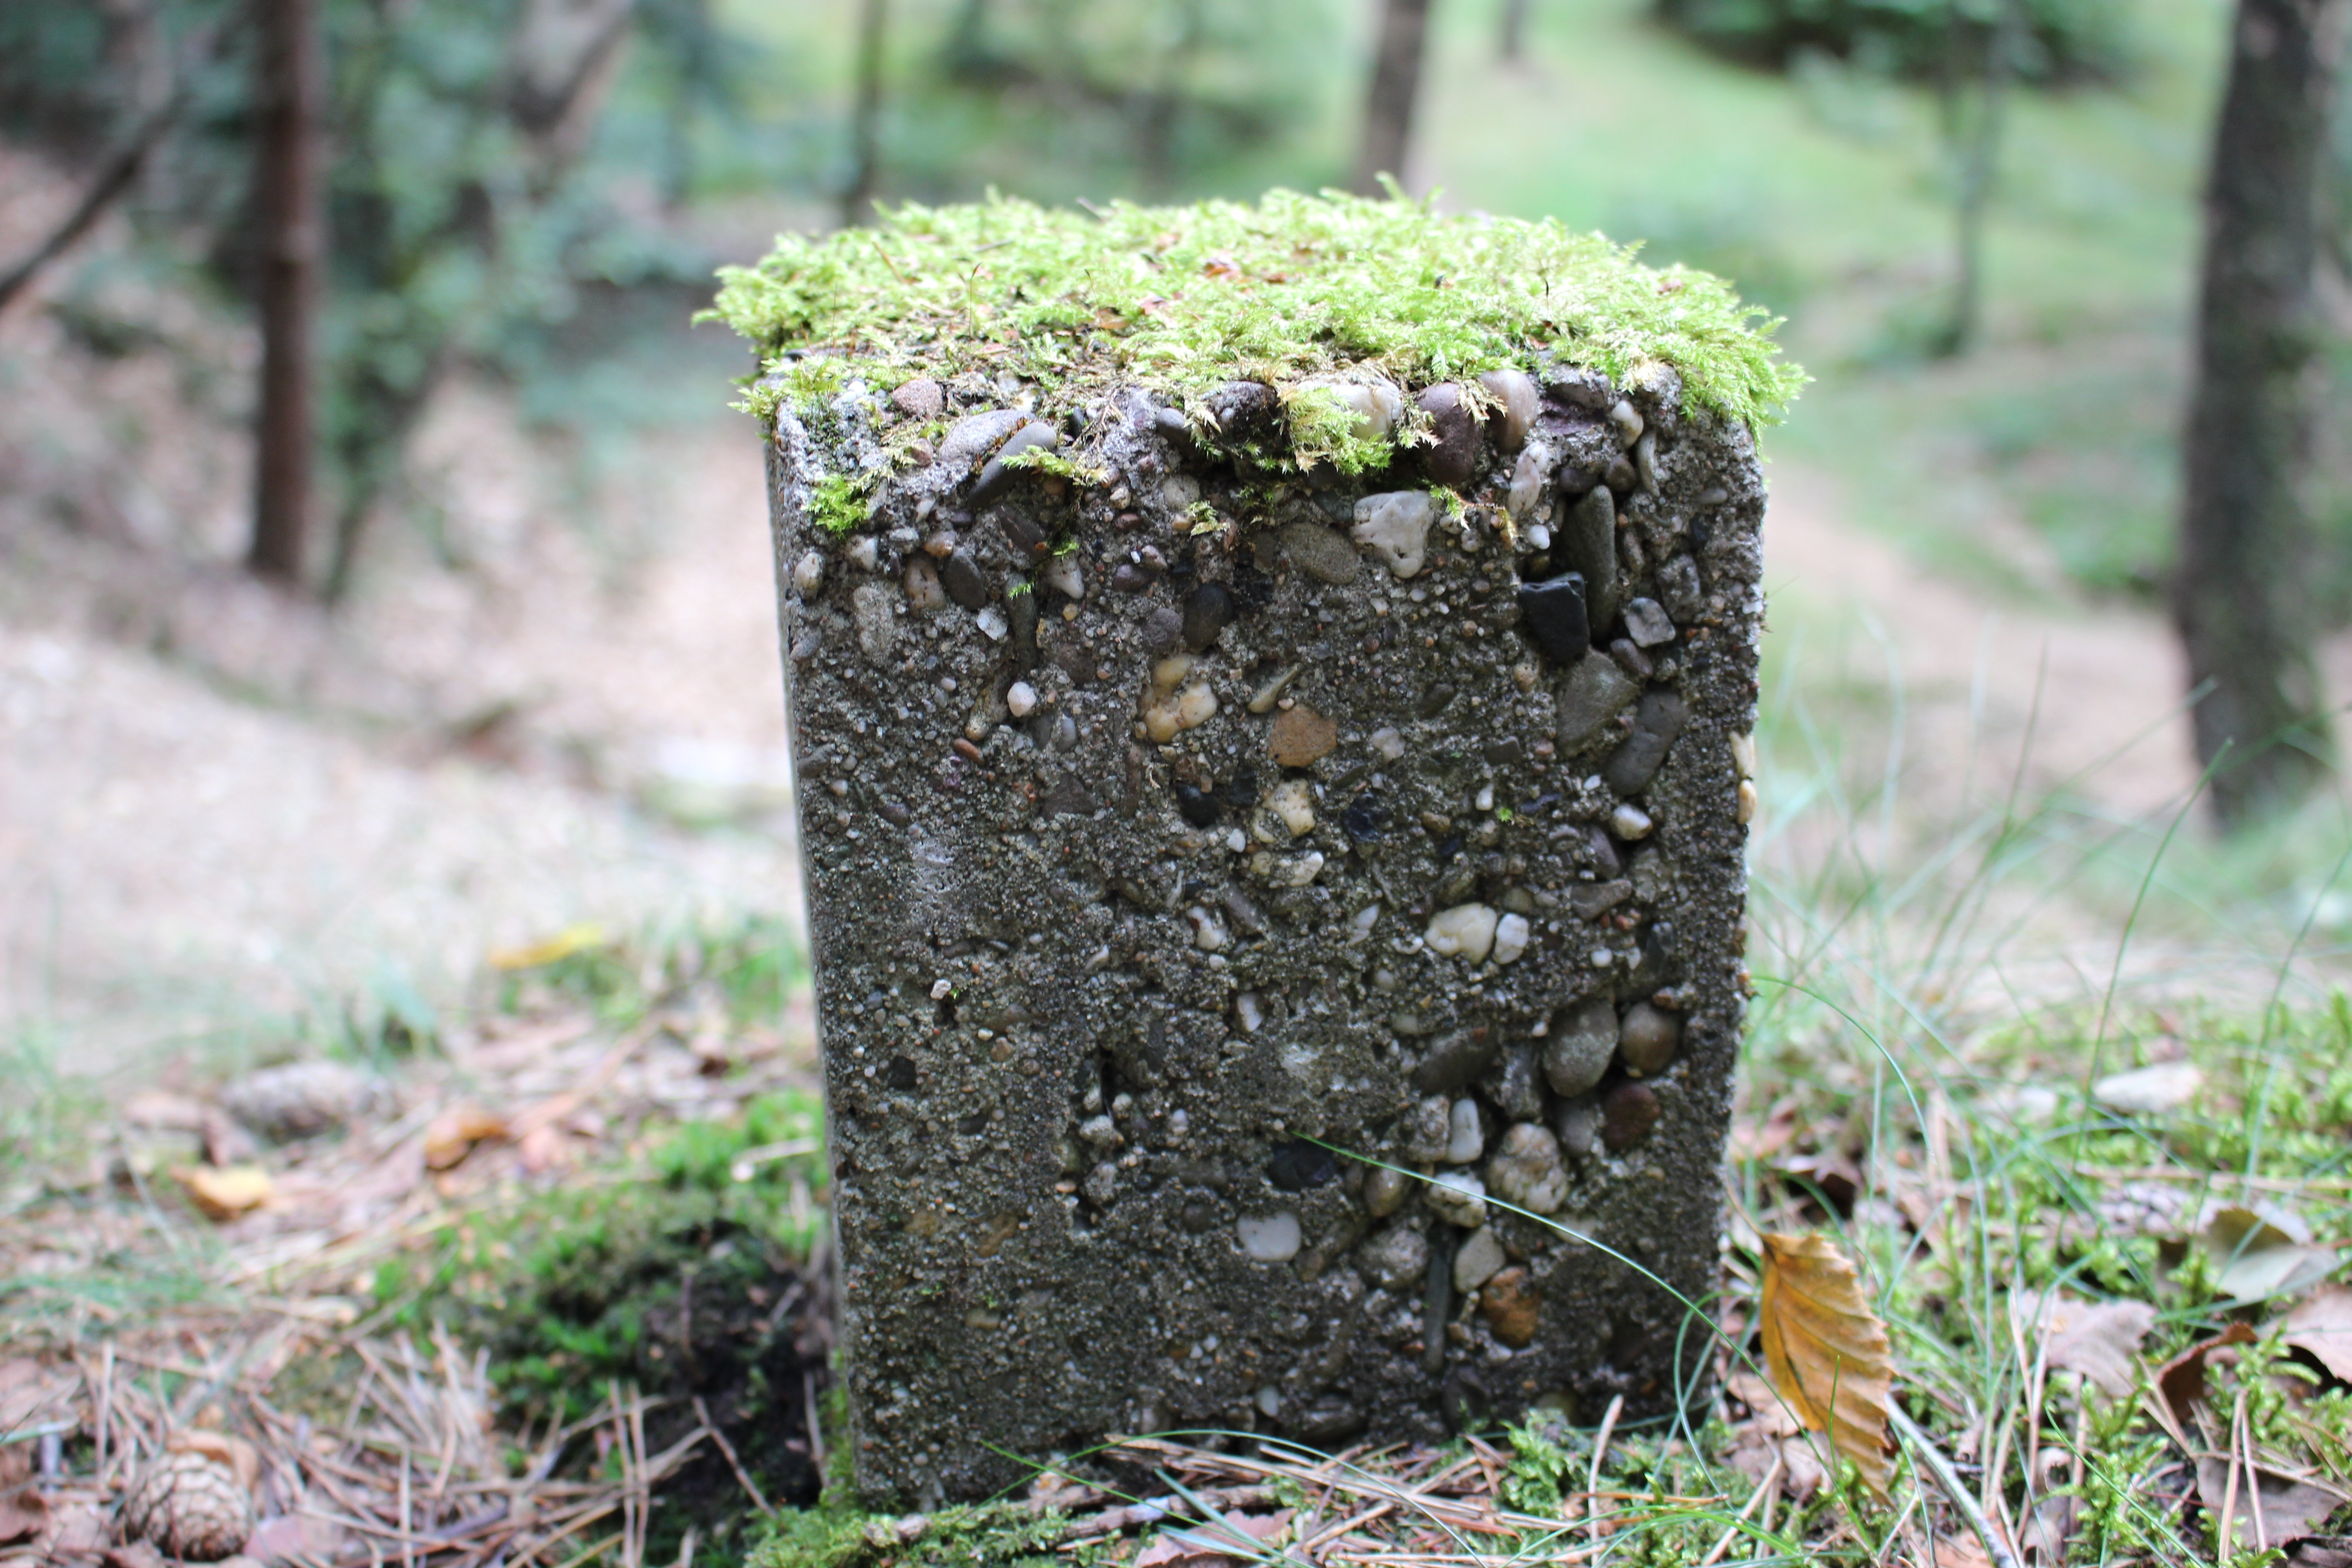
tree, nature, forest, grass, rock, plant, wood, lawn, trunk, stone, wildlife, green, soil, cemetery, garden, grave, headstone, woodland, woody plant